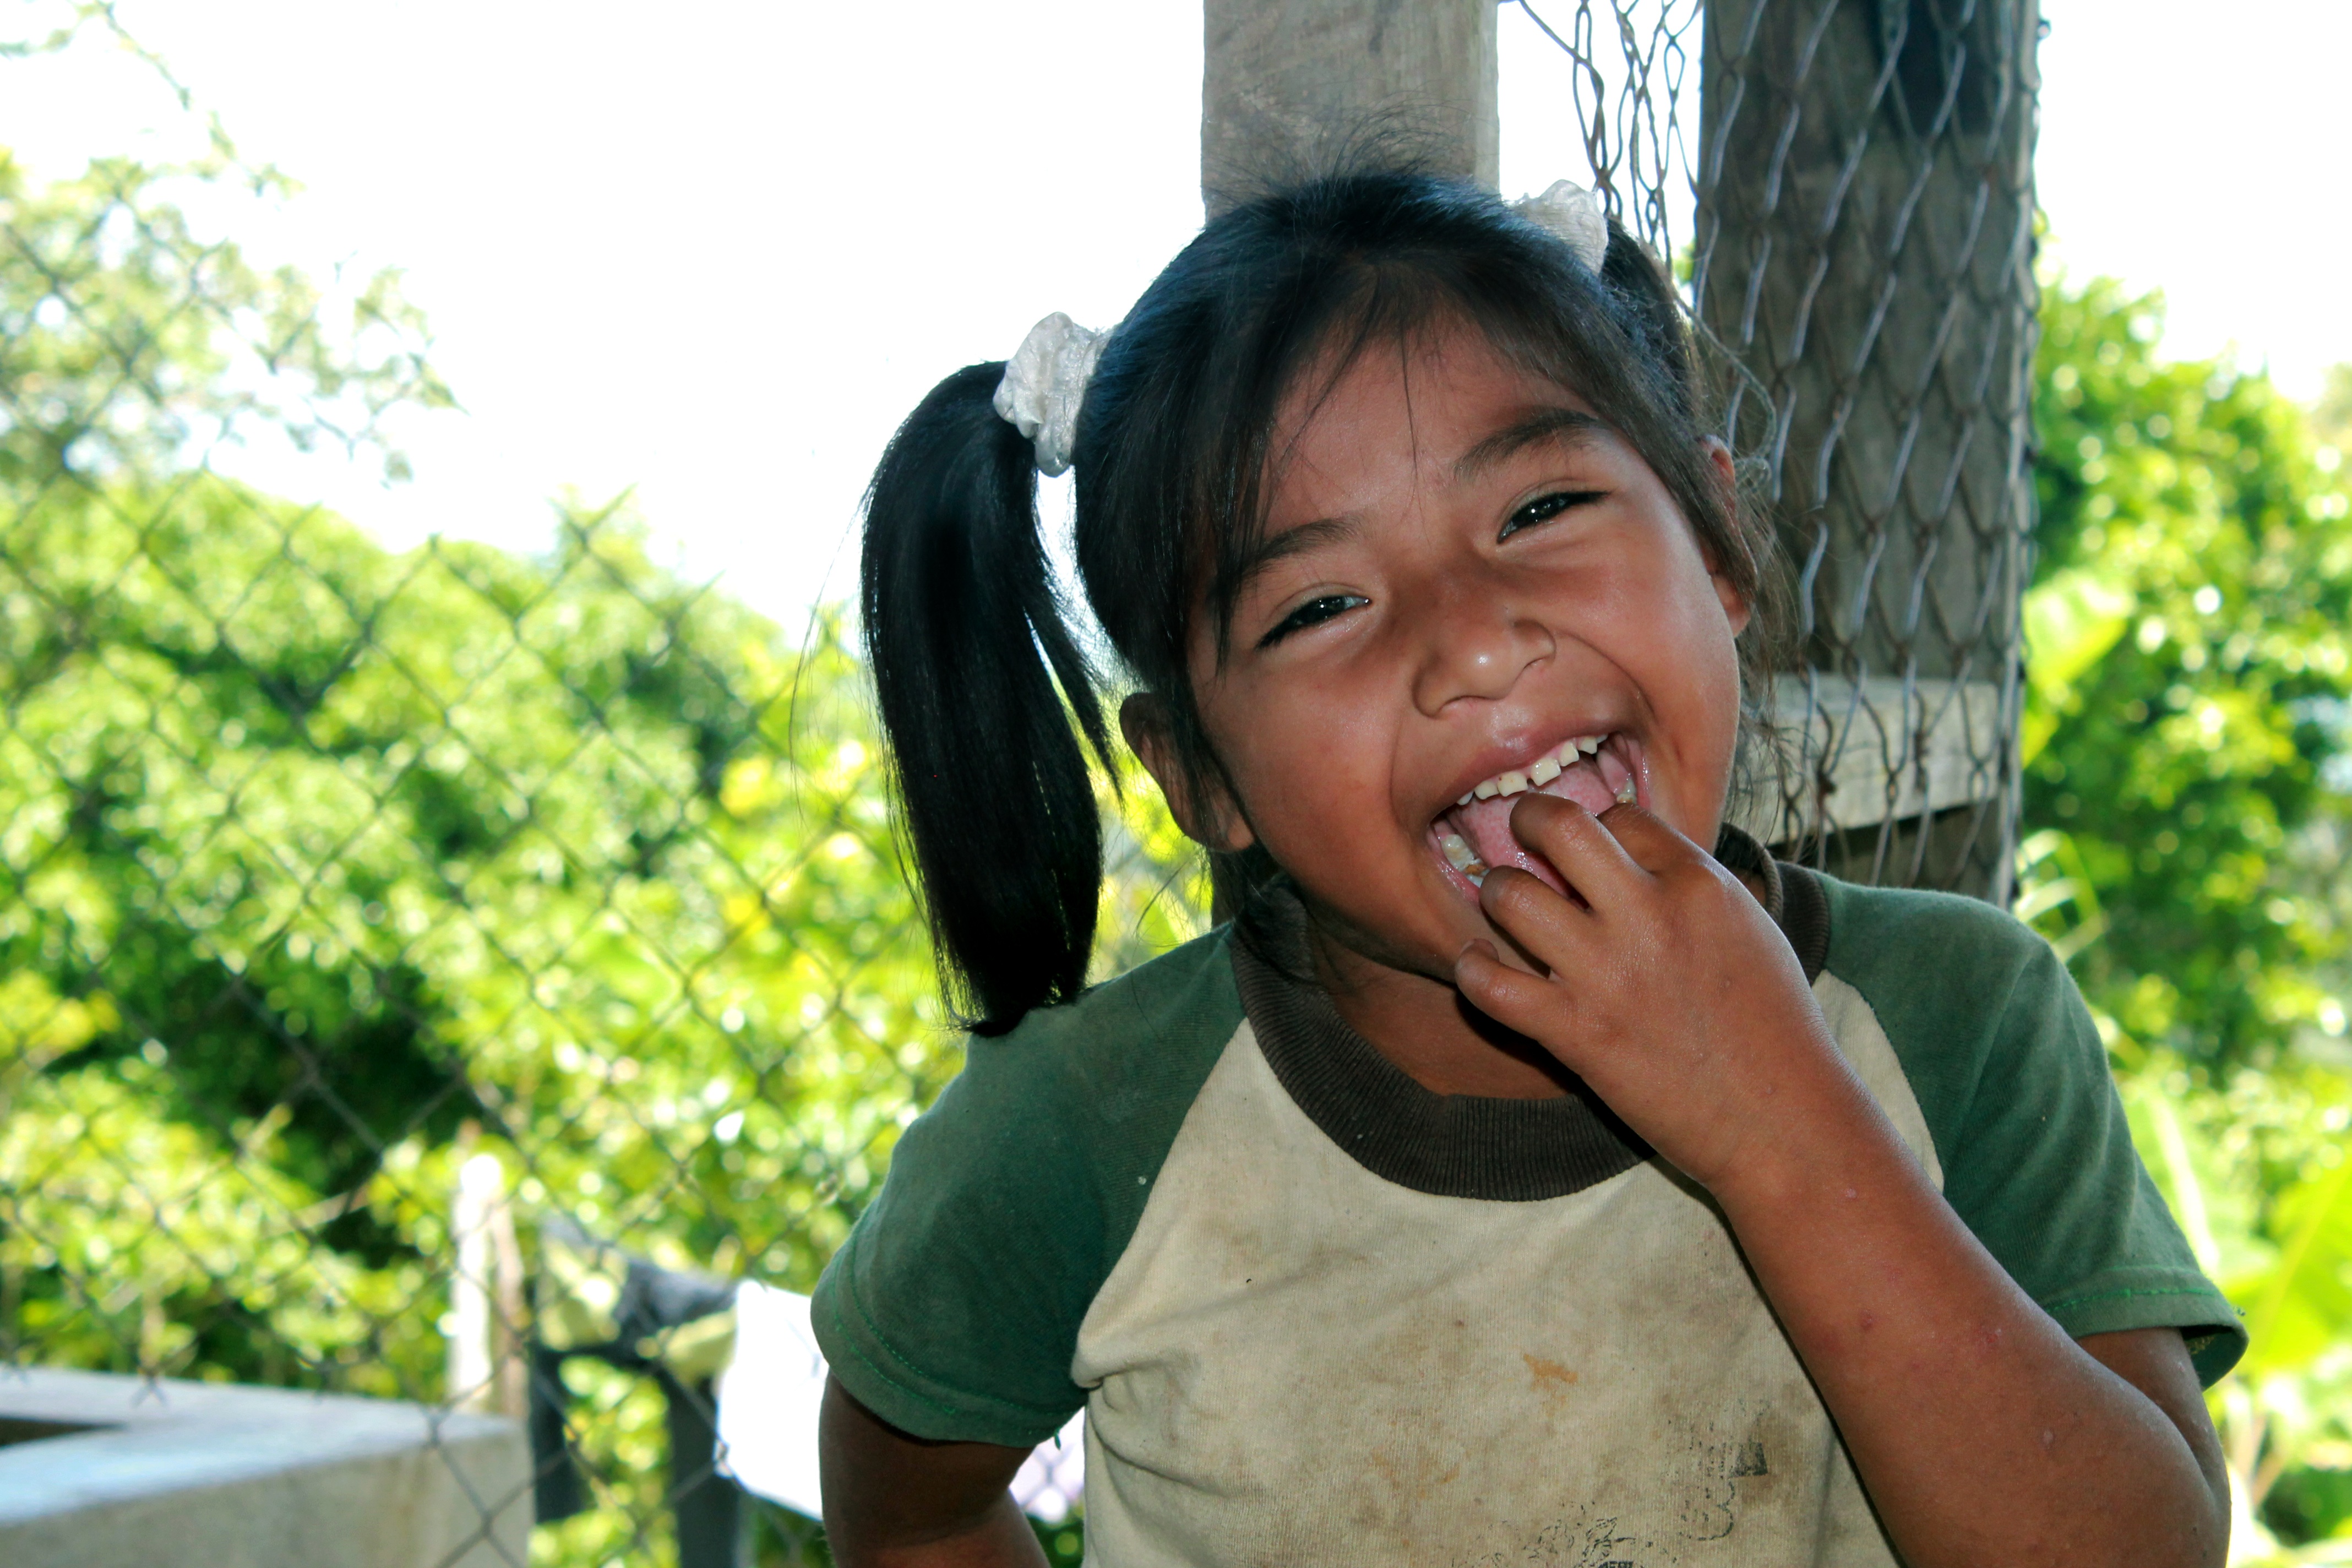
man, person, people, girl, male, child, smile, honduras, honduran, the campaign